Temperature

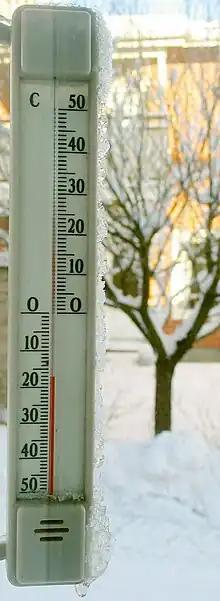

Temperature measurement using modern scientific thermometers and temperature scales goes back at least as far as the early 18th century, when Daniel Gabriel Fahrenheit adapted a thermometer (switching to mercury) and a scale both developed by Ole Christensen Rømer. Fahrenheit's scale is still in use in the United States for non-scientific applications.